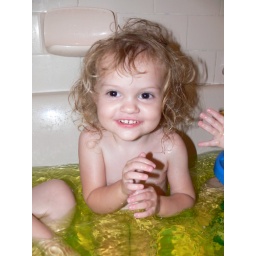
bath timeno, no-one peed in it. it has pinetarsol in the water to help abigail's eczema.